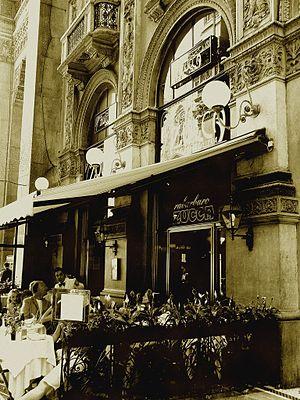
Le caffè Camparino est un café historique situé dans la Galleria Vittorio Emanuele II à Milan.